The Lover of Camille

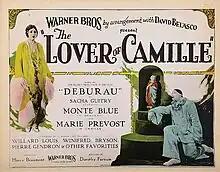
Lobby card

The Lover of Camille is a 1924 American silent romantic drama film directed by Harry Beaumont, and starring Monte Blue. The film was based on the French play "Deburau" by Sacha Guitry, which was also adapted into a Broadway play by Harley Granville-Barker.